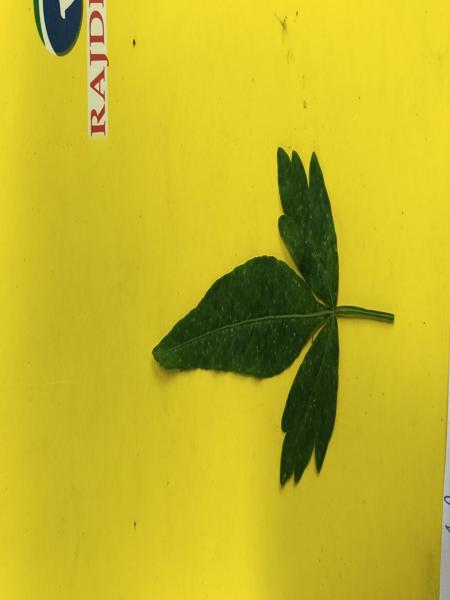
Plant: Balloon_Vine